William G. Walsh

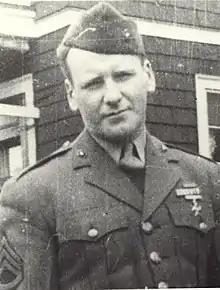
William G. Walsh, Medal of Honor recipient

Gunnery Sergeant William Gary Walsh (April 7, 1922 – February 27, 1945) was a United States Marine who heroically sacrificed his life to save the lives of his fellow Marines during the Battle of Iwo Jima during World War II. For his actions on February 27, 1945, he posthumously received the Medal of Honor.